Flight (horse)

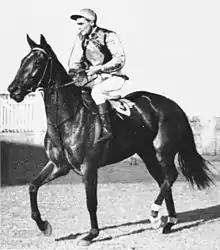
Flight, with Jack O'Sullivan up, c.1944

Flight had 12 race starts for two victories in the A.J.C. Warwick Stakes and Colin Stephen Stakes, defeating Katanga on each occasion. Carrying she was defeated by a length by Nightbeam (7.2) in the AJC Metropolitan Handicap, and was narrowly beaten by Katanga in both A.J.C. Chipping Norton Stakes and Autumn Stakes. Her third placings were in the Craven Plate and the Sydney Cup and A.J.C. Plate, in which in the two latter races Craigie, Russia and Flight finished in the same order on each occasion.